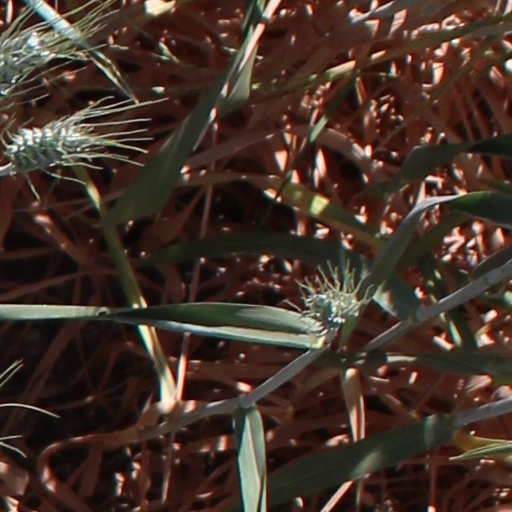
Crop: wheat